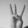
ASL letter: W